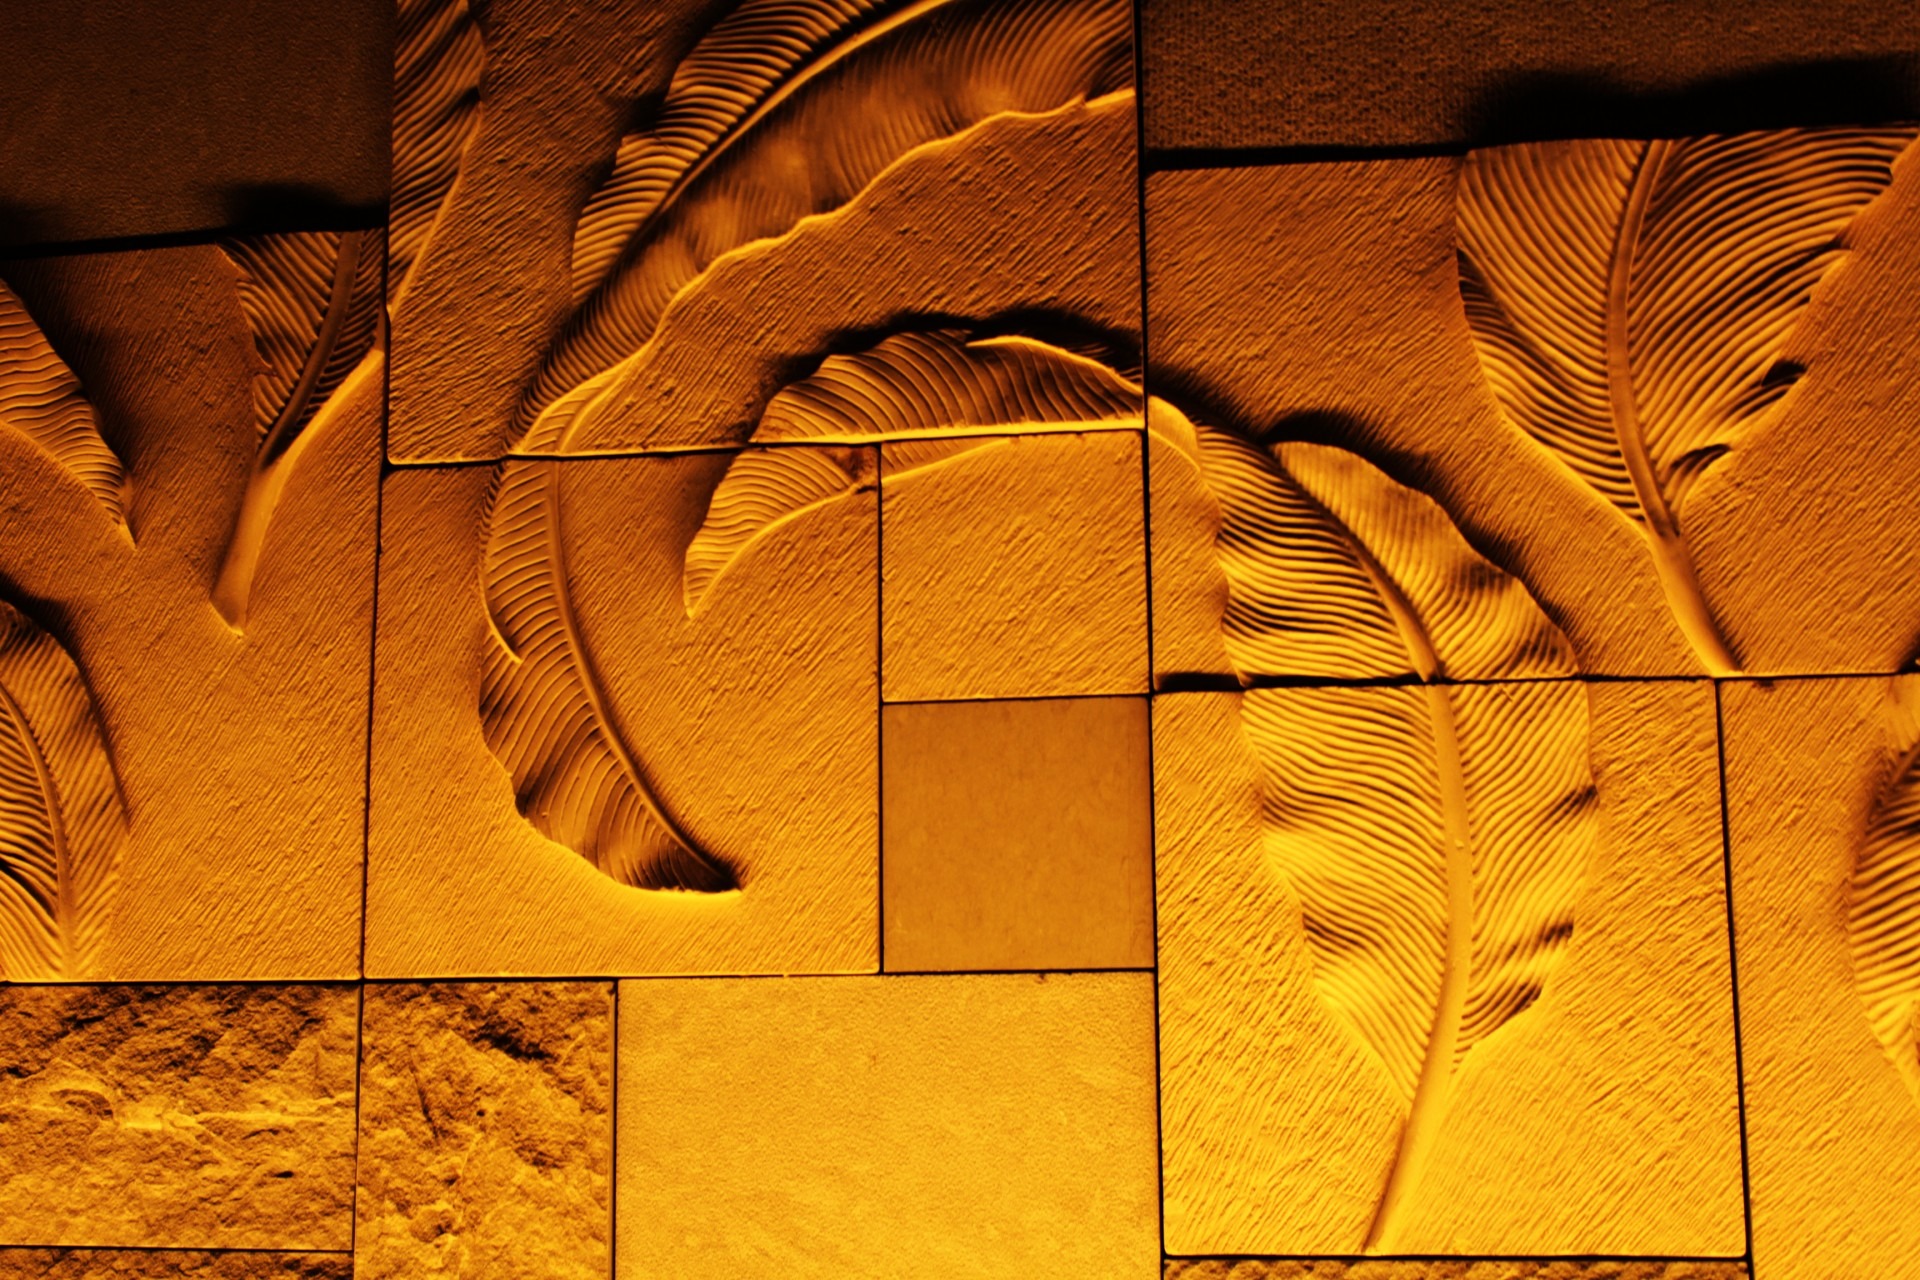
wood, texture, leaf, wall, tan, color, autumn, brown, yellow, leaves, sculpture, art, background, gold, design, temple, symmetry, blocks, carving, modern art, computer wallpaper, leaves art background